Johan De Muynck

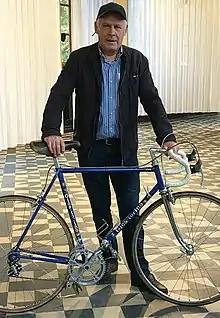
De Muynck posing with a bike

Johan De Muynck (born 30 May 1948) is a former Belgian professional road racing cyclist who raced from 1971 to 1983. The highlight of his career was his overall win in the 1978 Giro d'Italia. He was an outstanding climber. Other Grand Tour highlights include a very strong performance in the closely contested 1976 Giro d'Italia where he held the Maglia Rosa until the final time trial finishing on the podium in 2nd just nineteen seconds behind Felice Gimondi. He also rode well in the 1980 and 1981 editions of the Tour de France where he finished 4th and 7th respectively. Up to Remco Evenepoel's victory in the 2022 Vuelta a España, De Muynck was the last Belgian rider to win a Grand Tour.